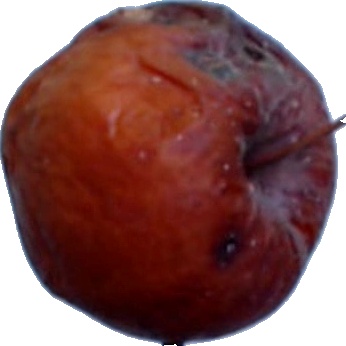
Label: apple_rotten_1